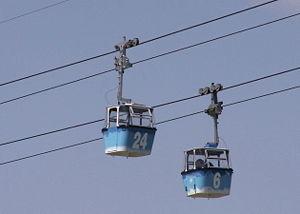
Le téléphérique de Madrid part de la promenade du Peintre Rosales et arrive dans le Parc de Casa del Campo. Il survole la roserie internationale du Parc de l'Ouest, la gare de RER de Principe Pie, l'hermitage Saint-Antoine de Floride et la rivière Manzanares et termine à deux pas de la place de los Pasos Perdidos de Casa del Campo. On trouve aux extrémités deux restaurants-cafetería exploités par l'entreprise propriétaire du téléphérique.